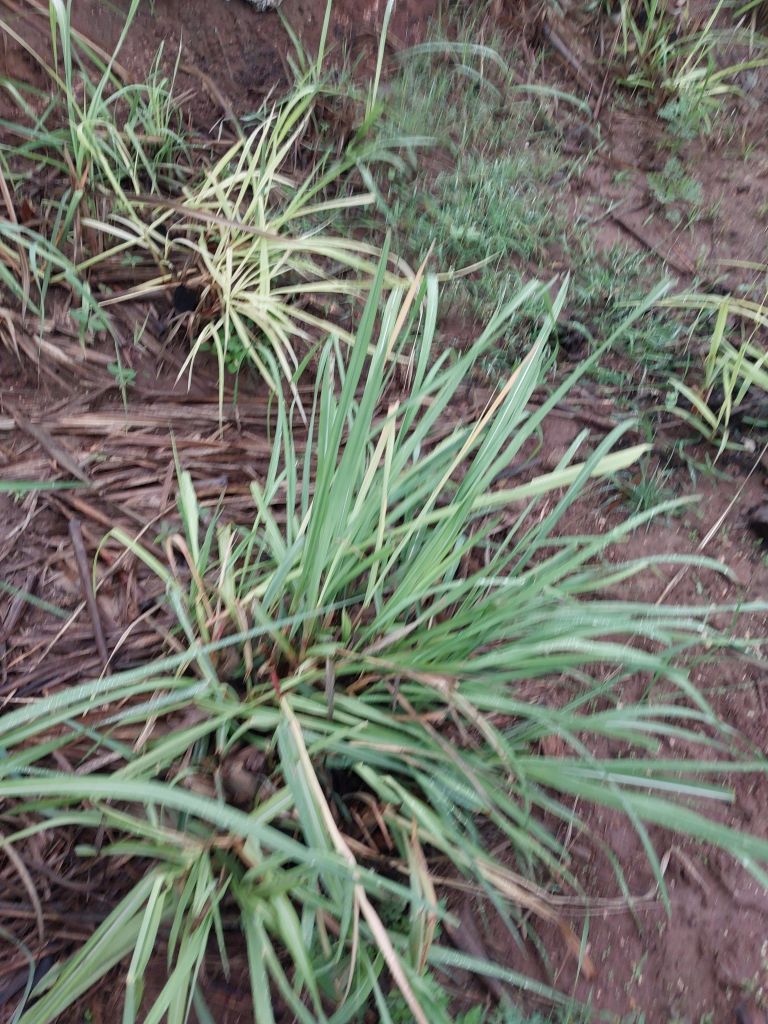
Label: Grassy shoot